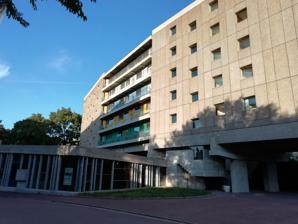
Building: Maison du Brésil
Country: France
Year built: 1957
Building in France Maison du Brésil Front of the Maison du Brésil. General information Location France Address 7 L Boulevard Jourdan, 75014 Paris Coordinates 48°49′4″N 2°20′37″E / 48.81778°N 2.34361°E / 48.81778; 2.34361 Owner Cité Universitaire Design and construction Architect(s) Le Corbusier Maison du Brésil is a student hostel building located in the Cité Universitaire complex in Paris , France , designed by noted architects Le Corbusier and Lúcio Costa for Brazilian students and scientists. It was built in 1957 and refurbished in 2000. The first sketch for the building was made by Costa, but soon afterwards Le Corbusier became a collaborator, working out the final design. Function The Maison du Brésil is dedicated to housing of Brazilian students, professors, and research scientists who come to Paris for academic work. It also houses artists and other professionals doing internships in Paris. Since its opening in 1959, it has welcomed Joaquim Pedro de Andrade, Jaime Lerner, Zuenir Ventura, Sebastião Salgado , Arthur Moreira Lima, Zózimo Barroso do Amaral, Antonio Abujamra , Francisco Rezek and many others. Architecture Balconies of Maison du Brésil Brazilian students hostel, Paris The upper five floors consist of cellular single and double bedrooms, music room, kitchen common room and studies in a tapered long narrow block. The ground floor with snack bar, caretakers flat, meeting room games room etc. consists of a loosely shaped assemblage of rooms which appears to pass under the upper block. Many visitors to the building are struck by the rough textures, yellow colours to the windows and doors which are reflected in the later Habitations in Berlin, Firminy Vert and elsewhere. Having been designed by two leading architects, Le Corbusier and Lúcio Costa , the Maison du Brésil has been recognized as an important architectural patrimony. It has been added in 1985 to the list of French Historical Monuments. It receives yearly hundreds of visitors, architects, students and architecture enthusiasts, that can visit the Hall and a student room with the original Corbusier design. Cultural infrastructures The Maison also has a theatre, an exhibition Hall, an extensive library of 12500 titles in Portuguese and French, a videoteque of 1500 titles, and a multi-use conference room. References